Bashkir cuisine

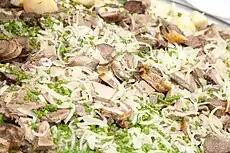
Beshbarmak with potatoes

Bashkir cuisine is the traditional cuisine of the Bashkirs. Their way of life, and the predominance of cattle breeding contributed culture, traditions, and cuisine of the Bashkirs.